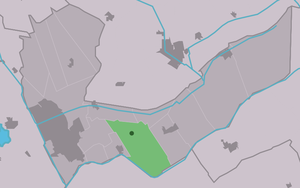
Katlijk est un village situé dans la commune néerlandaise de Heerenveen, dans la province de la Frise. Son nom en frison est Ketlik. Le 1ᵉʳ janvier 2006, le village comptait 635 habitants.